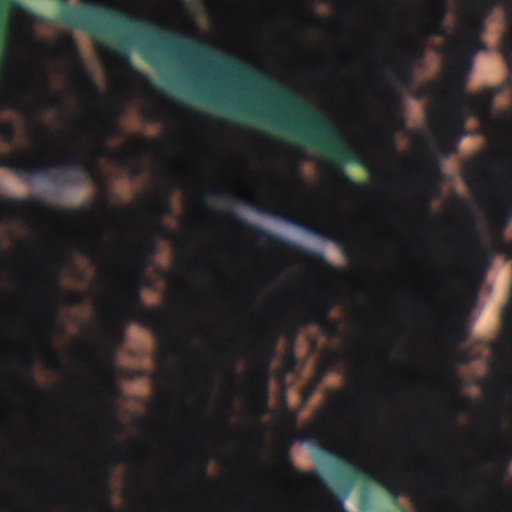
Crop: wheat